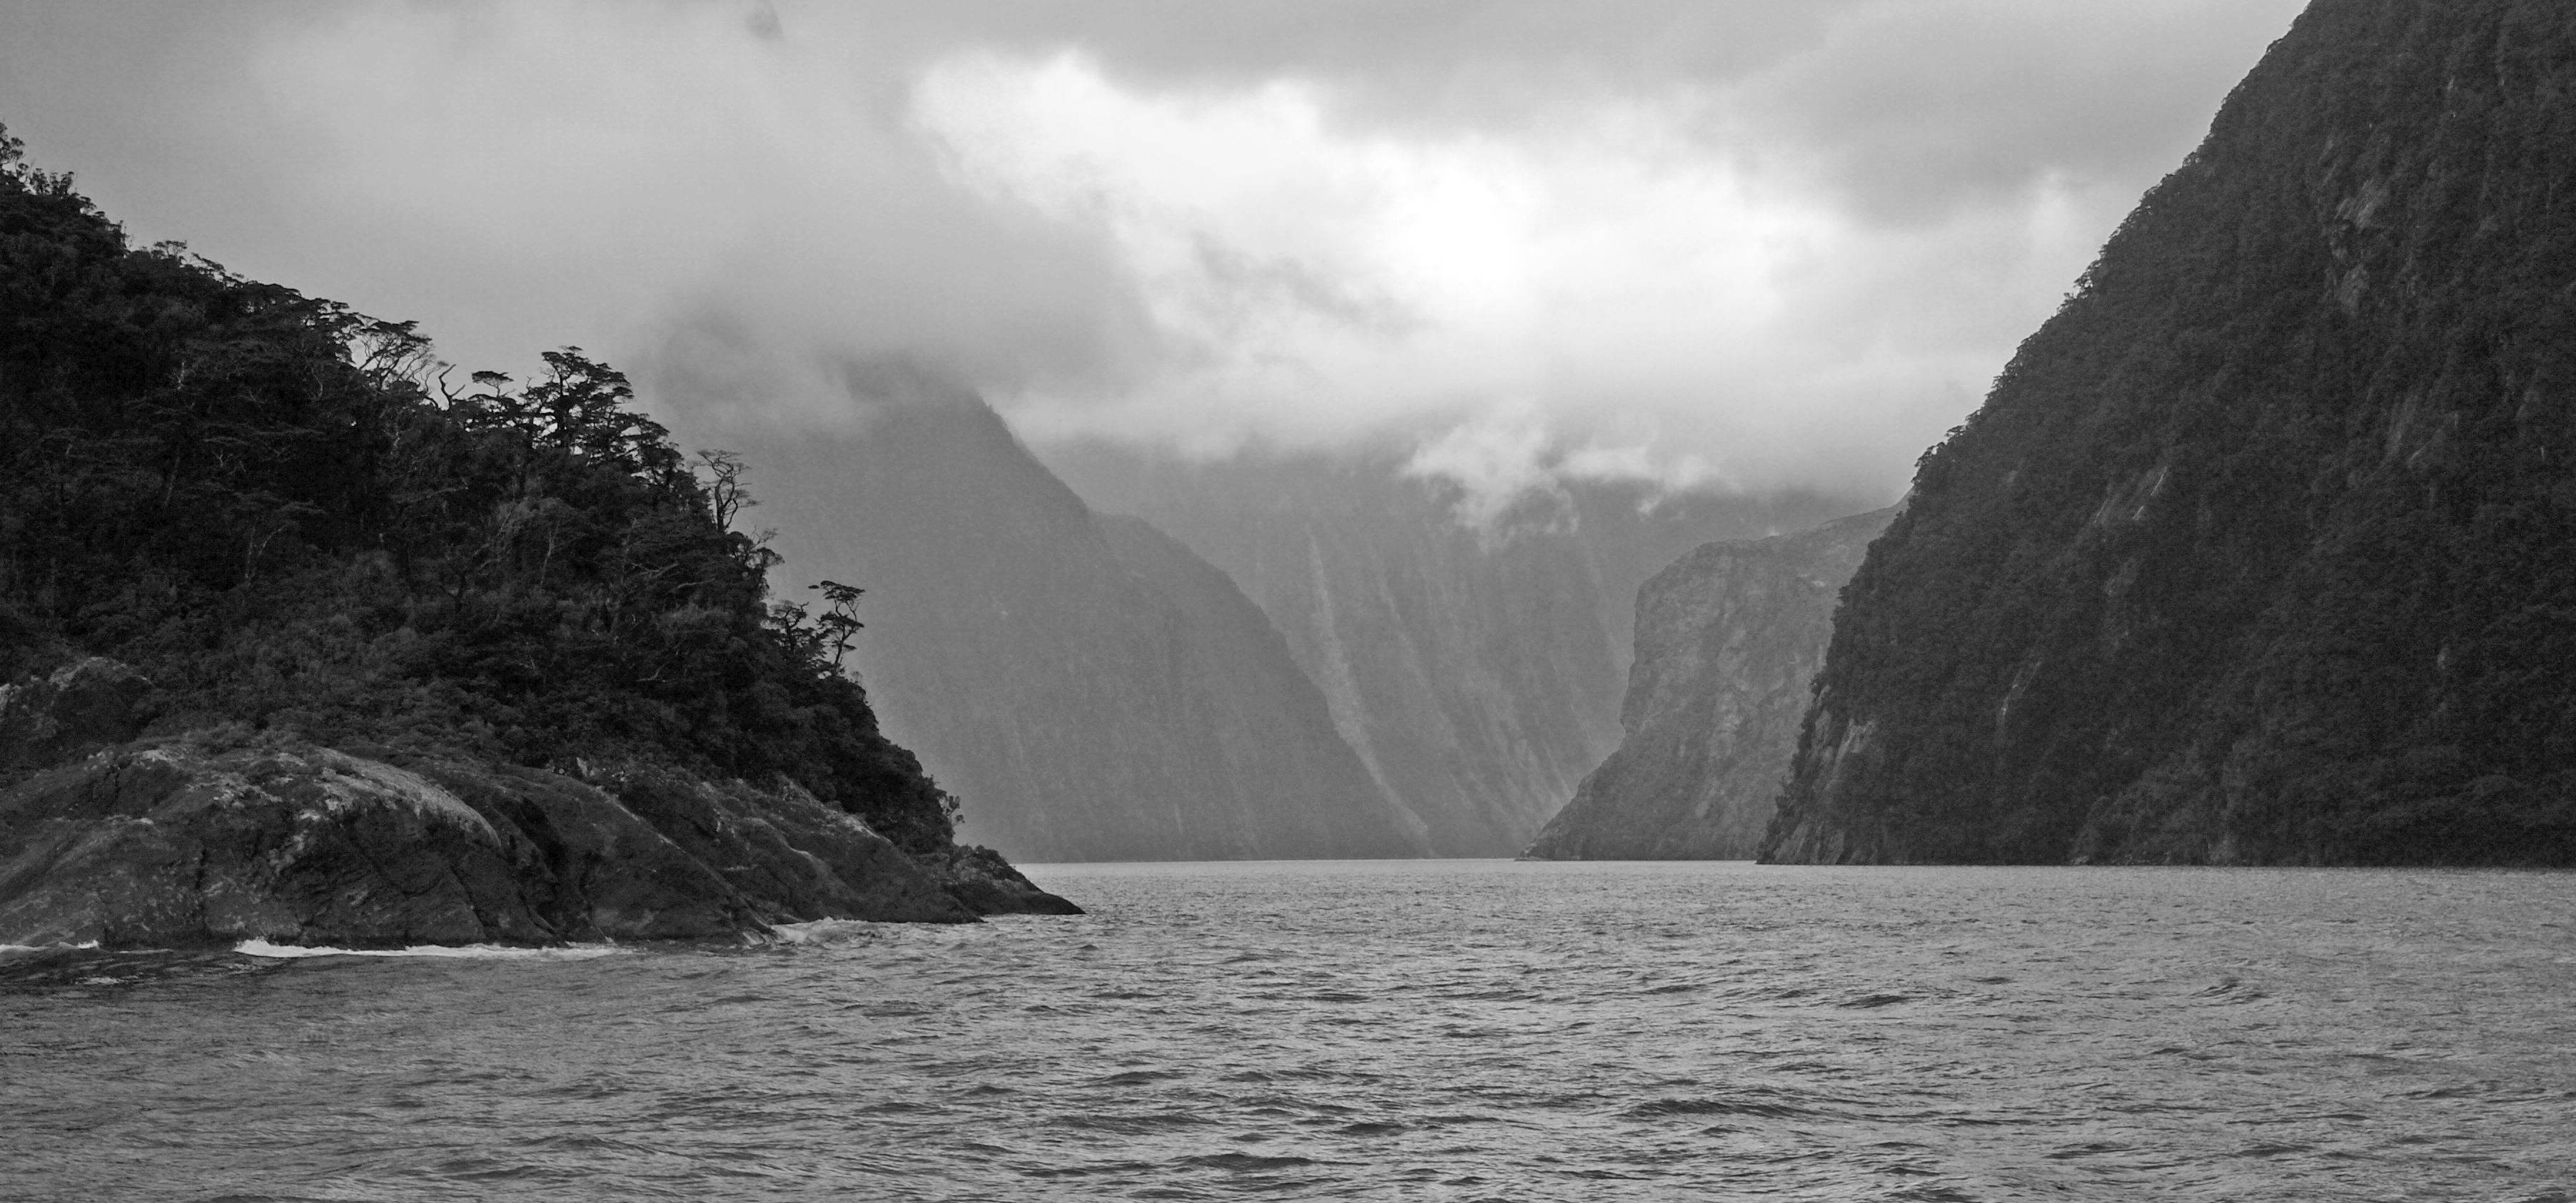
landscape, sea, coast, nature, rock, ocean, horizon, mountain, cloud, black and white, mist, shore, wave, lake, cliff, bay, fjord, monochrome, terrain, cruise, boats, newzealand, cascades, milfordsound, realjourneys, fiordland, boatcruisemilfordsound, grandpacifictours, waterfallsnewzealand, nationpark, tournewzealand, waterfallsred, milford, loch, milfordsouthern, discoverysnature, landform, monochrome photography, geographical feature, atmospheric phenomenon